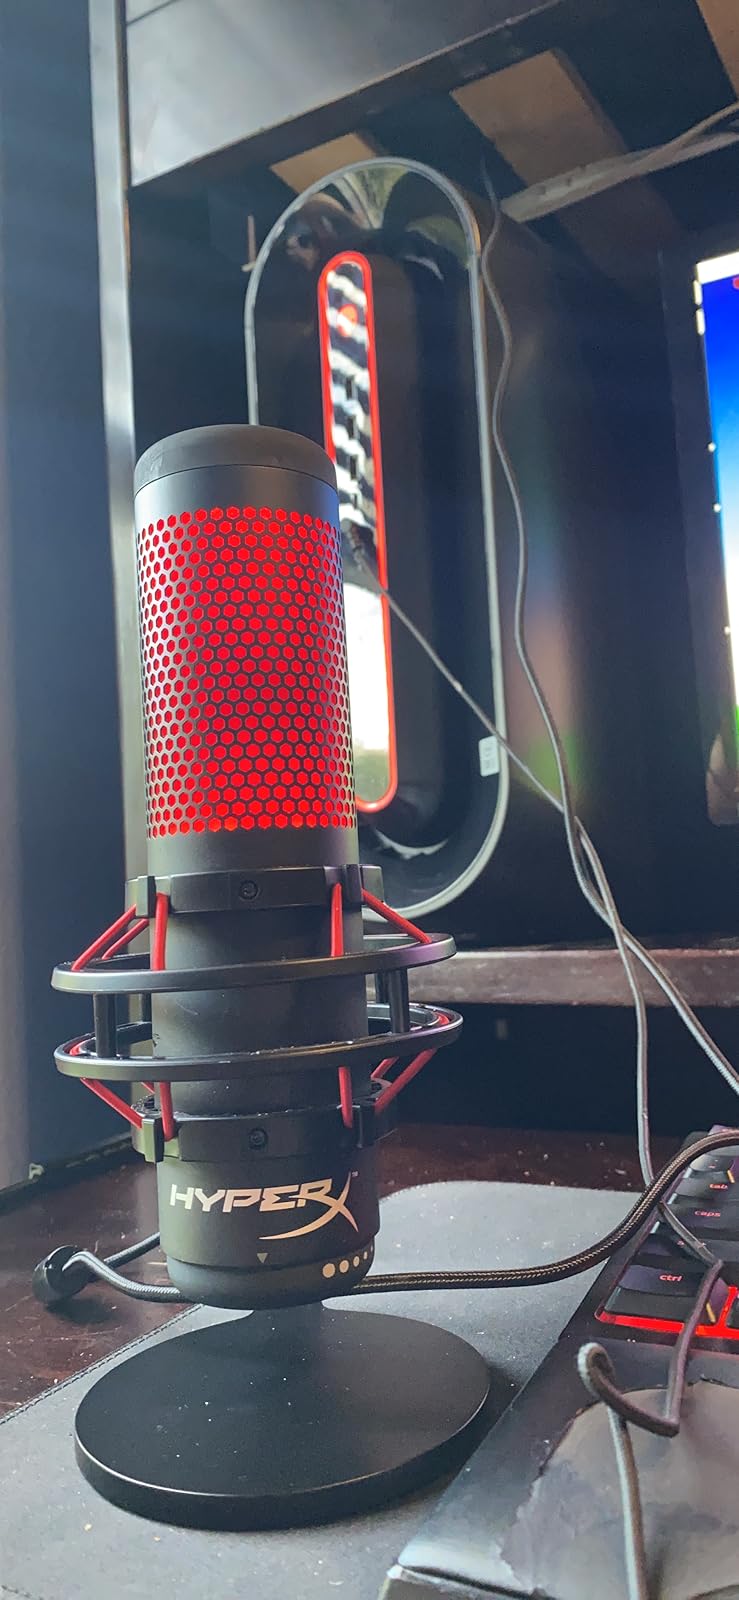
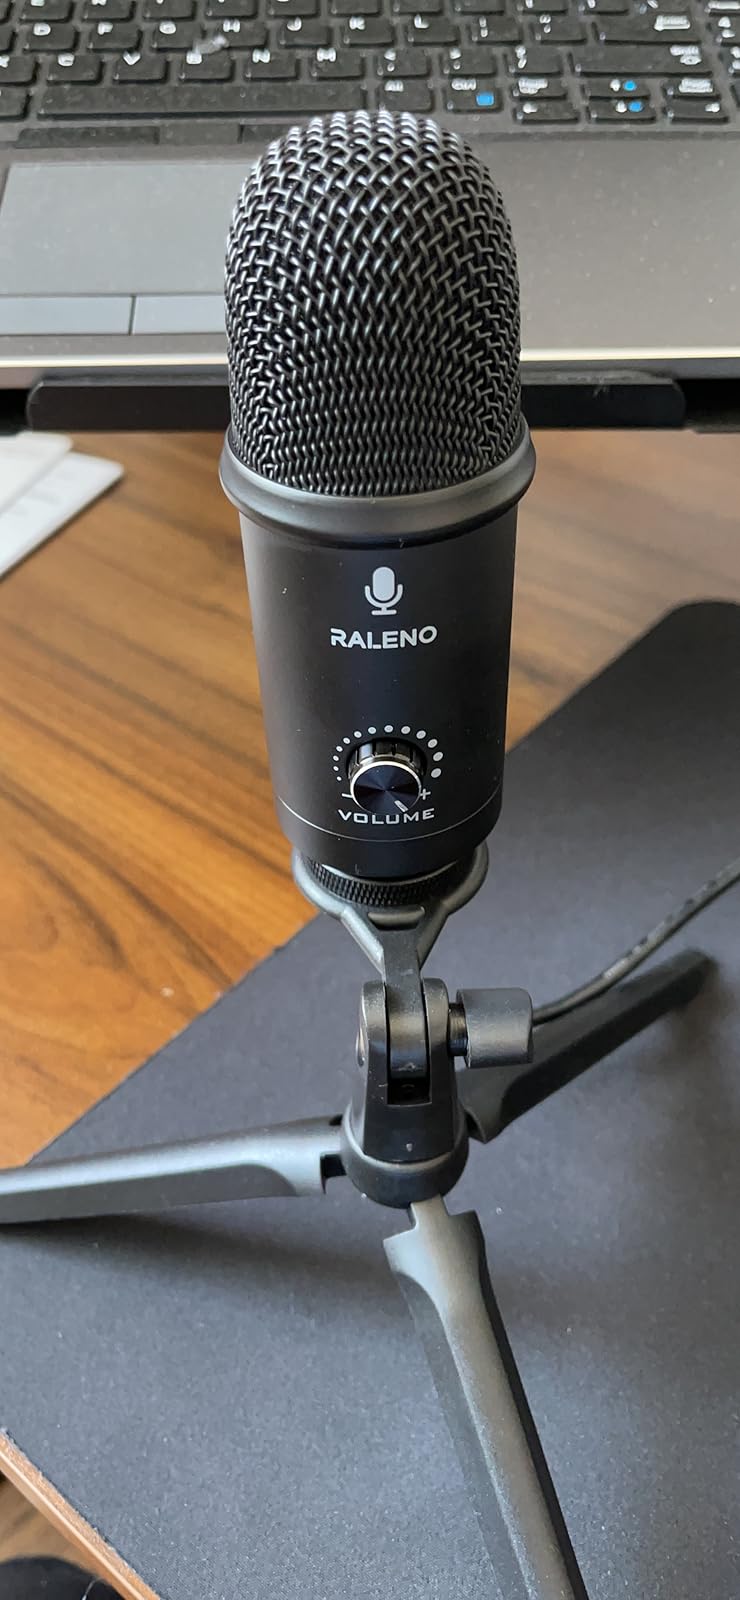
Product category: microphone
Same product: no